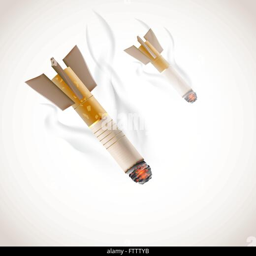
no smoking conceptual illustration with cigarettes falling as bombs with smoke .